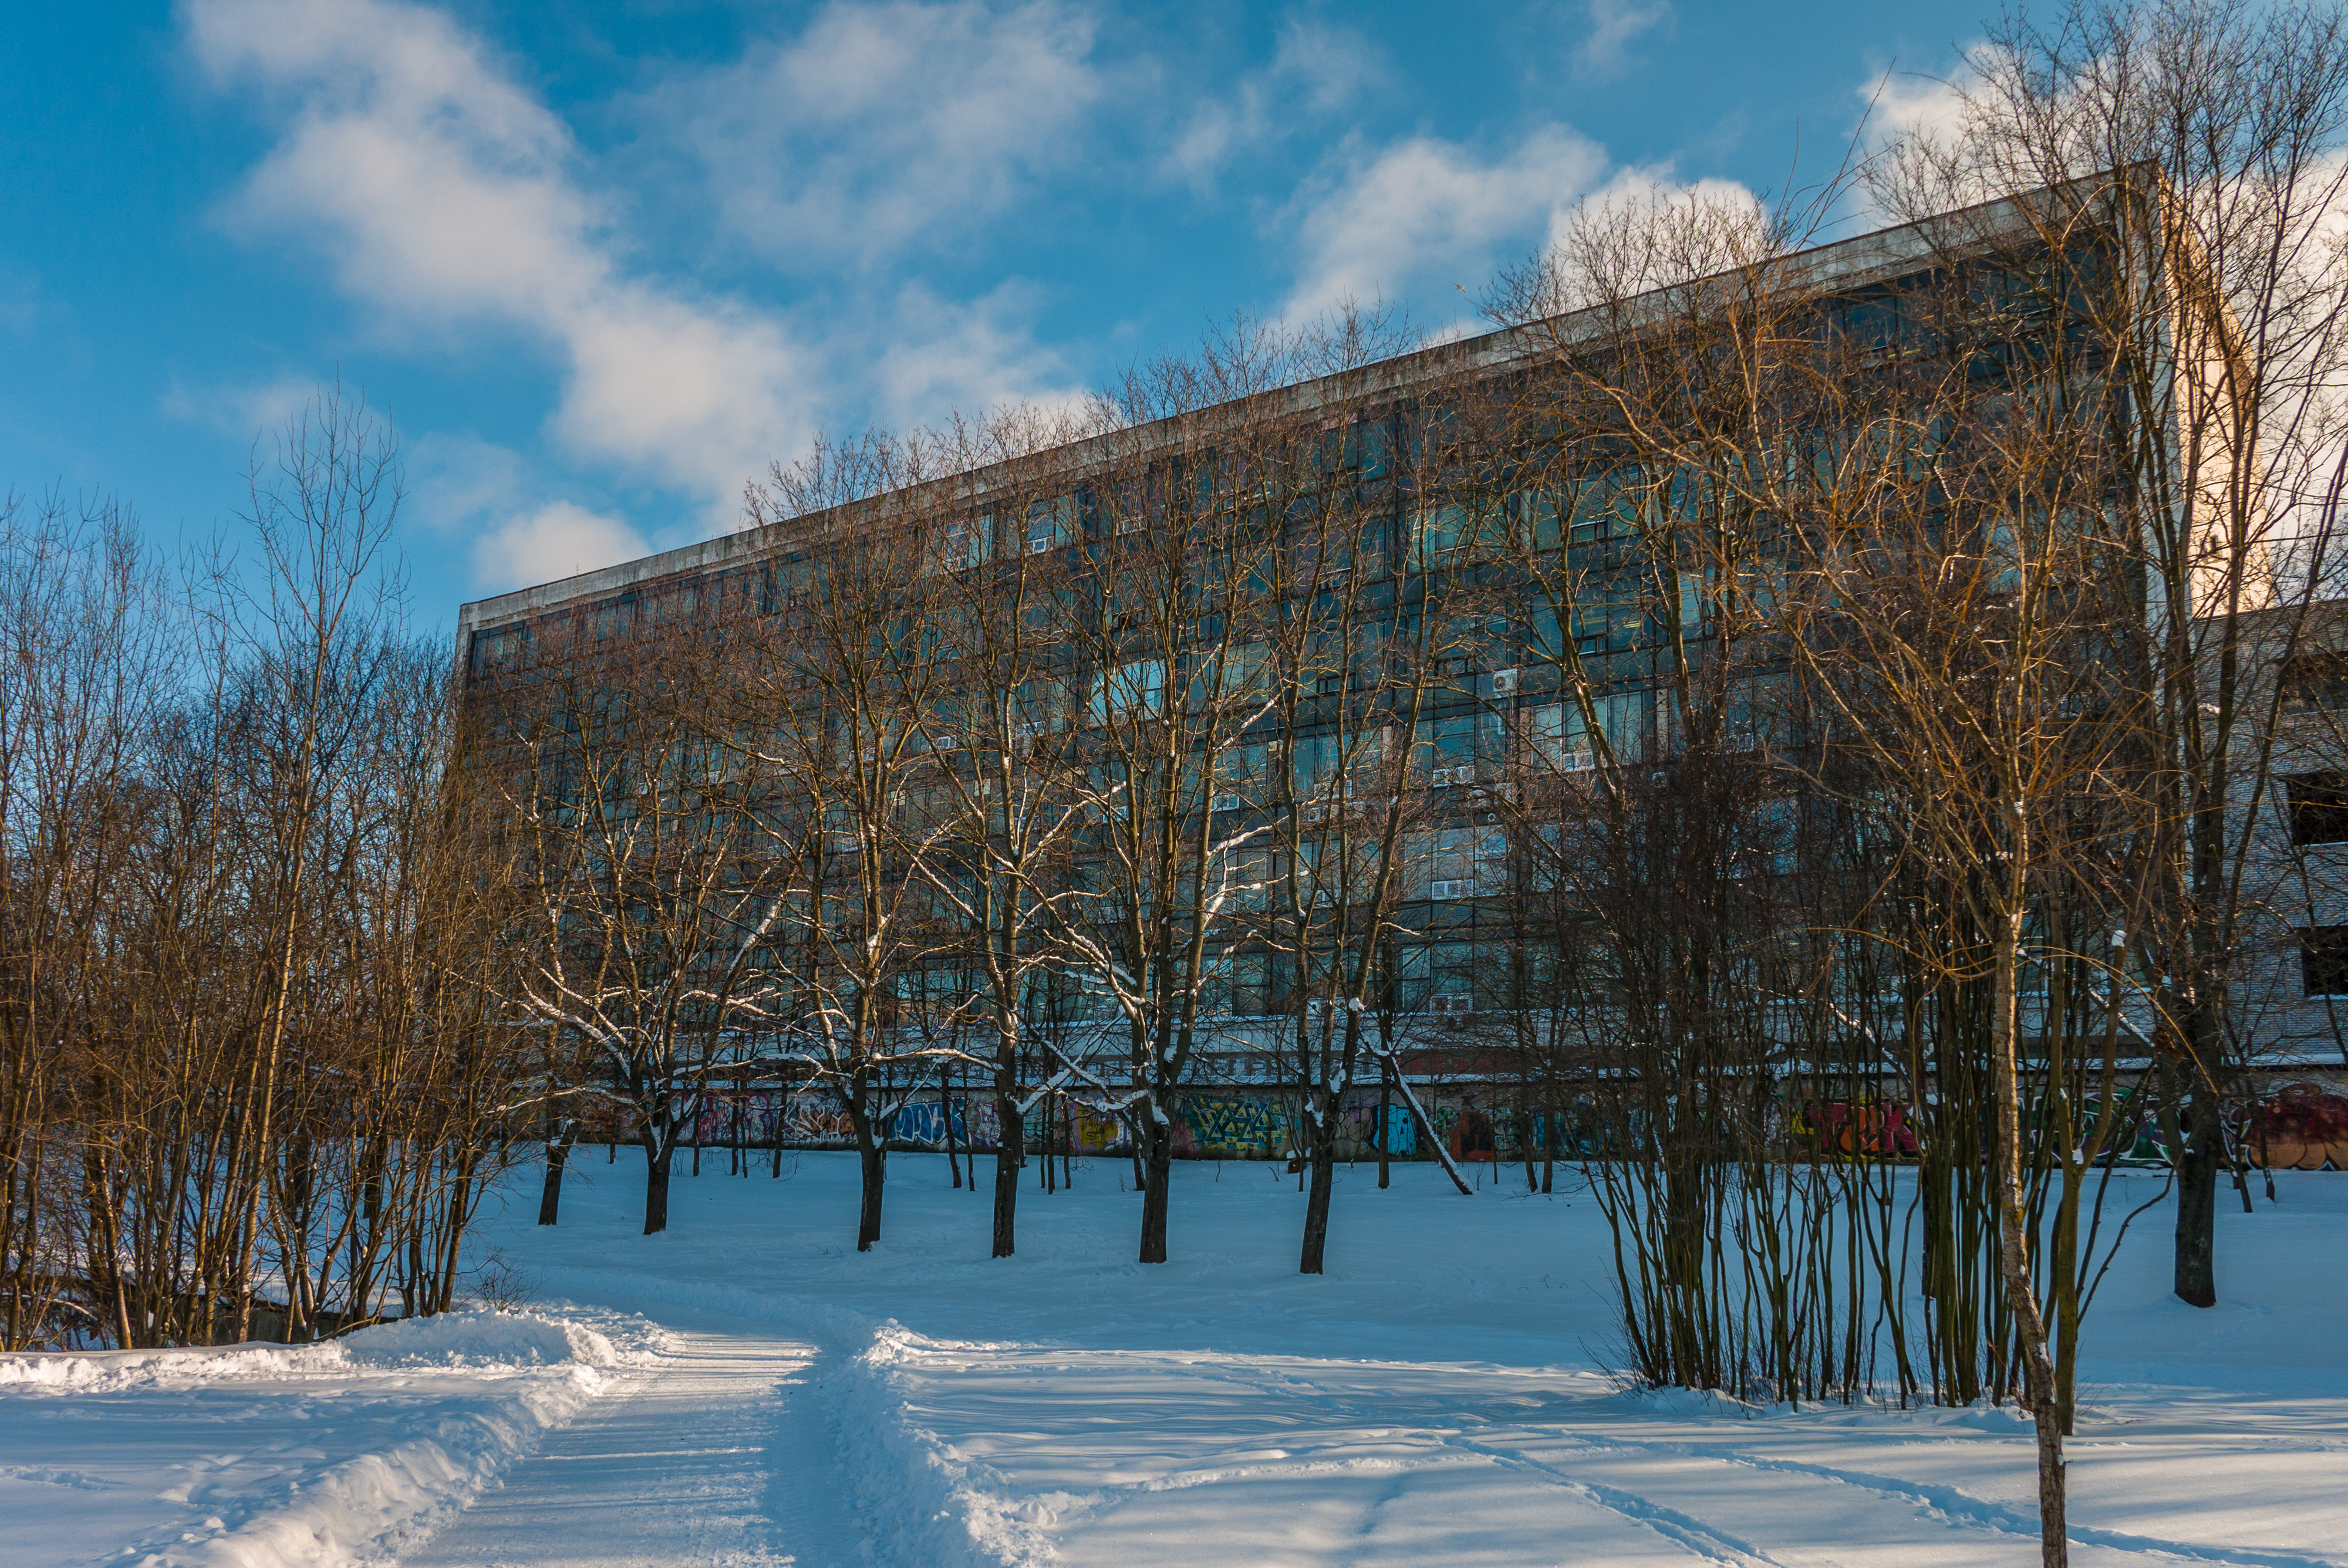
images, sky, cloud, daytime, building, plant, branch, tree, snow, twig, world, biome, urban design, woody plant, natural landscape, morning, freezing, facade, city, winter, frost, condominium, trunk, art, leisure, headquarters, reflection, metal, mixed use, landscape, brick, house, suburb, wood, corporate headquarters, commercial building